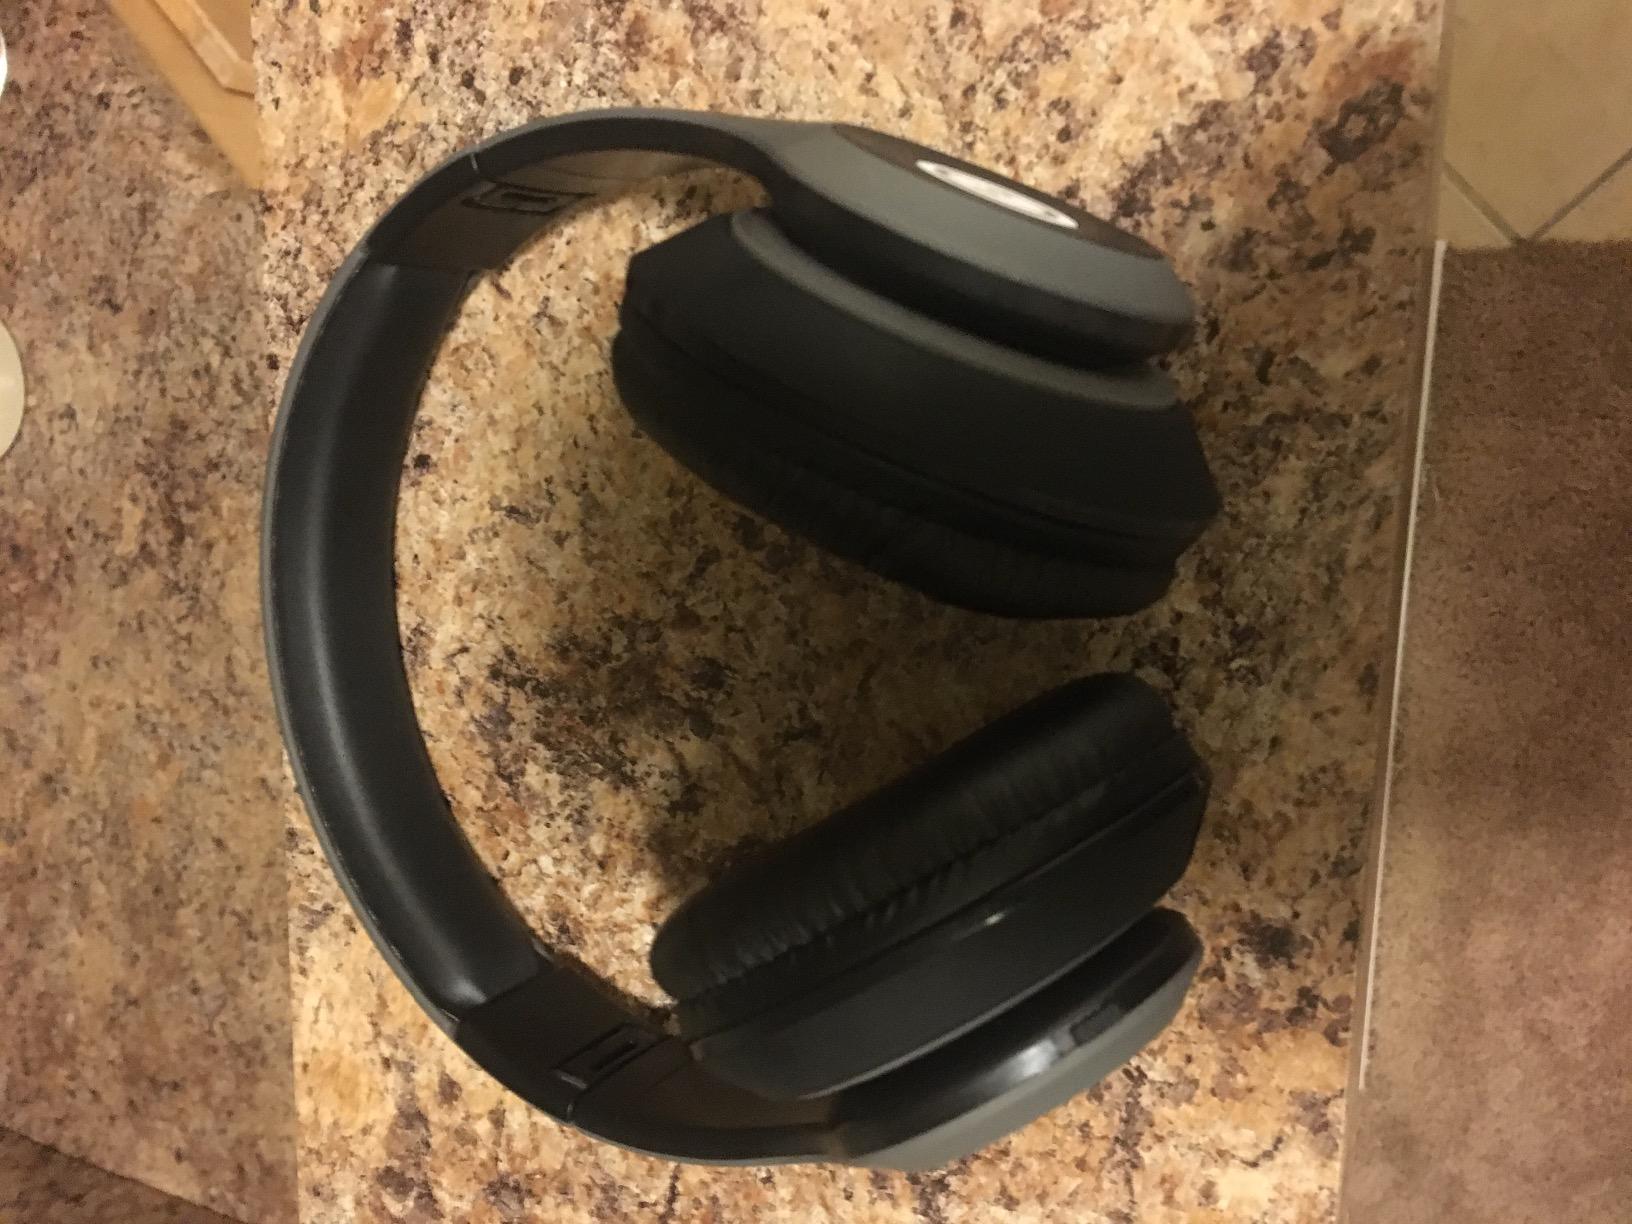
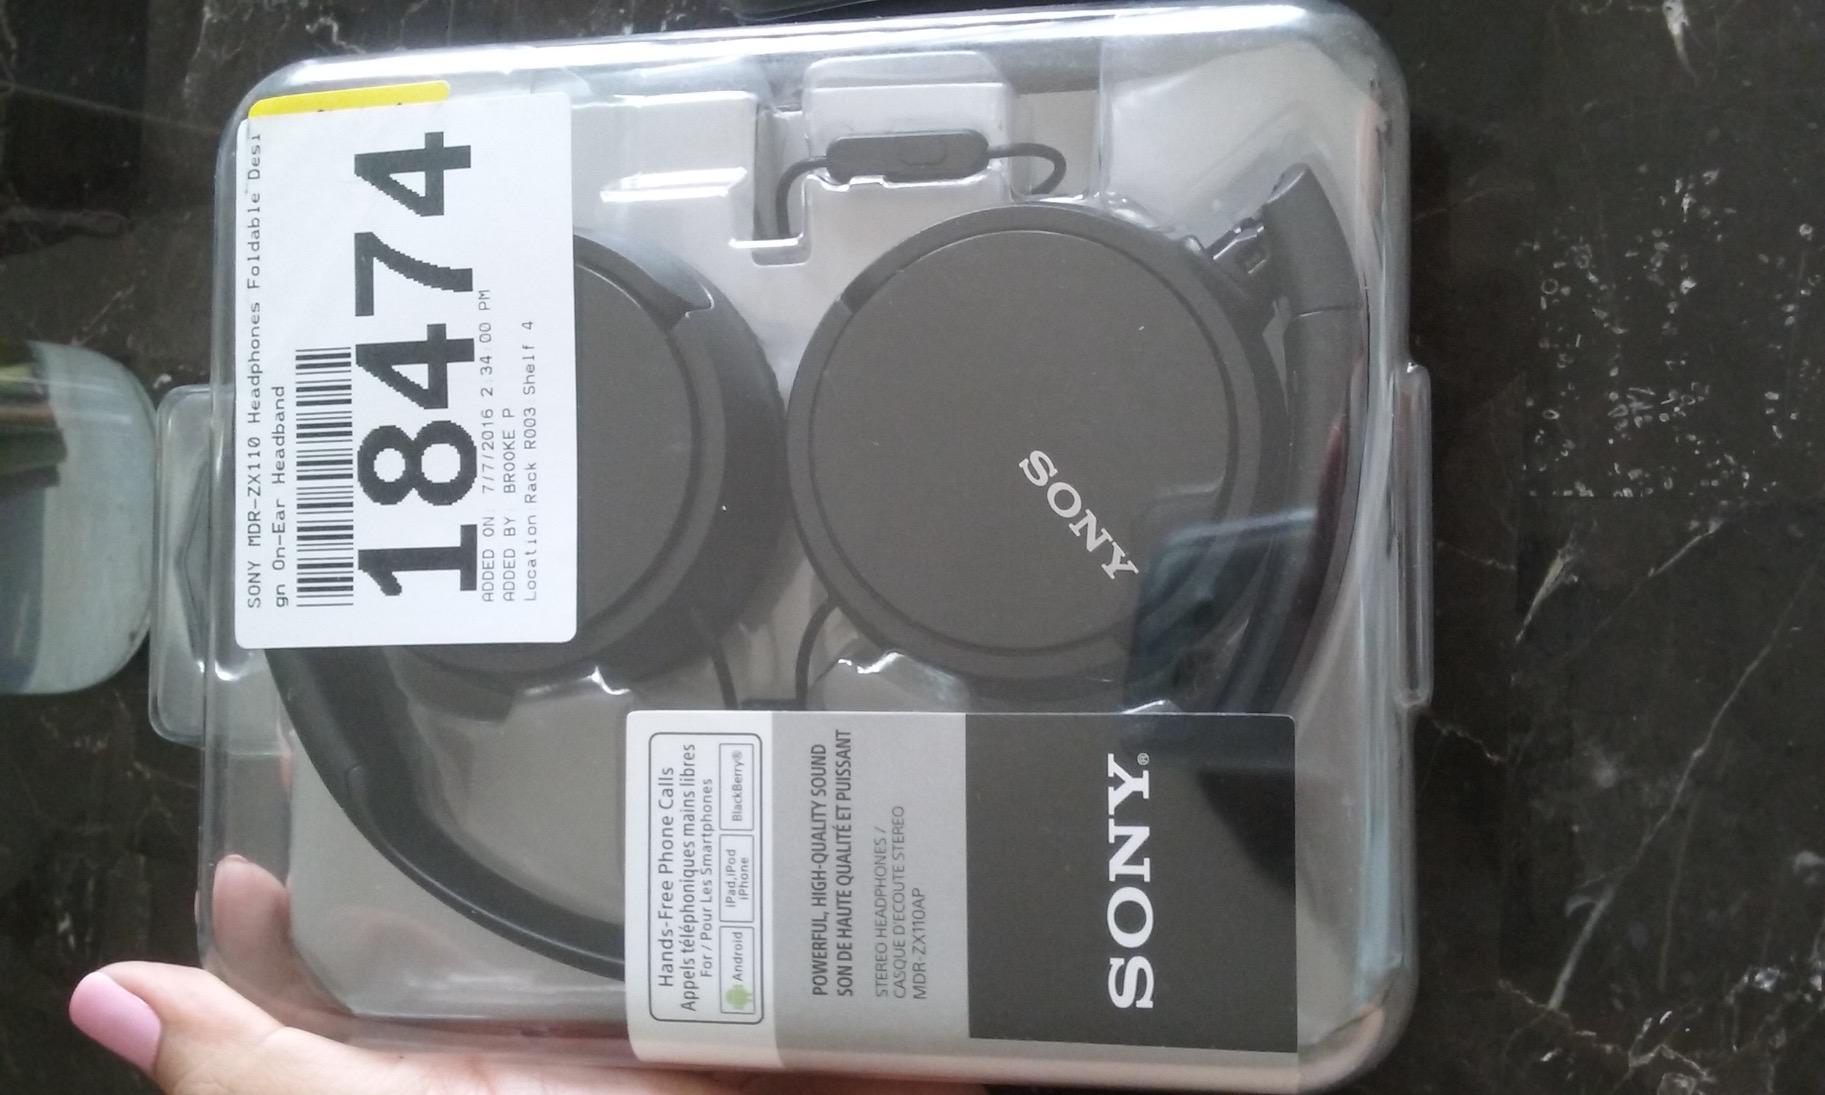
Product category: headphones
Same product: no